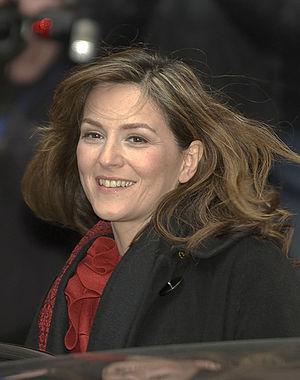
Martina Gedeck quittant la conférence de presse de The good shepherd, Hyatt Hotel, Potsdamer Platz, Berlin.